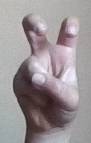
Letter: toot